Château de Jaurias

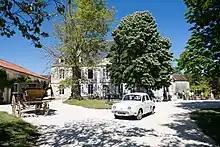
Jaurias Castle in 2019.

Château de Jaurias is a château in Gout-Rossignol, Dordogne, Nouvelle-Aquitaine, France.